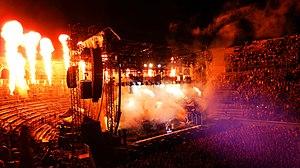
Rammstein et sa pyrotechnie dans un lieu magique, les Arènes de Nîmes, le 12 juillet 2017.
Rammstein [ˈʁamʃtaɪn] est un groupe de metal industriel allemand, originaire de Berlin. Formé en 1994, il se compose depuis le début de six membres originaires d'Allemagne de l'Est ; décrit comme appartenant au genre Neue Deutsche Härte, il en est le représentant le plus connu. Les paroles du groupe sont la plupart du temps en allemand, c'est d'ailleurs le groupe germanophone le plus vendu dans le monde avec près de 20 millions d'albums vendus, mais il intègre parfois aussi des paroles en anglais, en français, en espagnol, ou encore en russe.